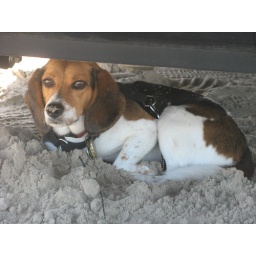
Thali dog did not like the water and was content to spend her vacation under the car!